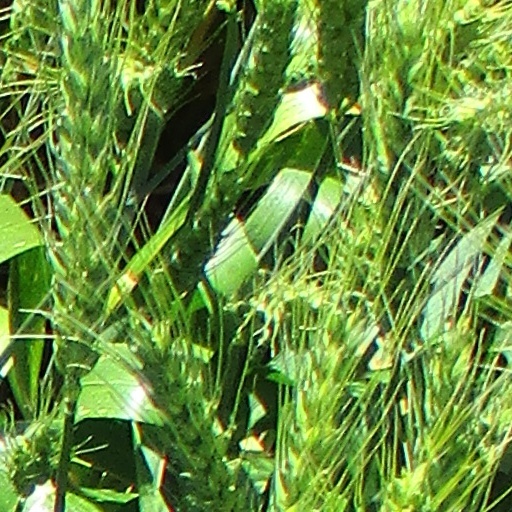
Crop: wheat